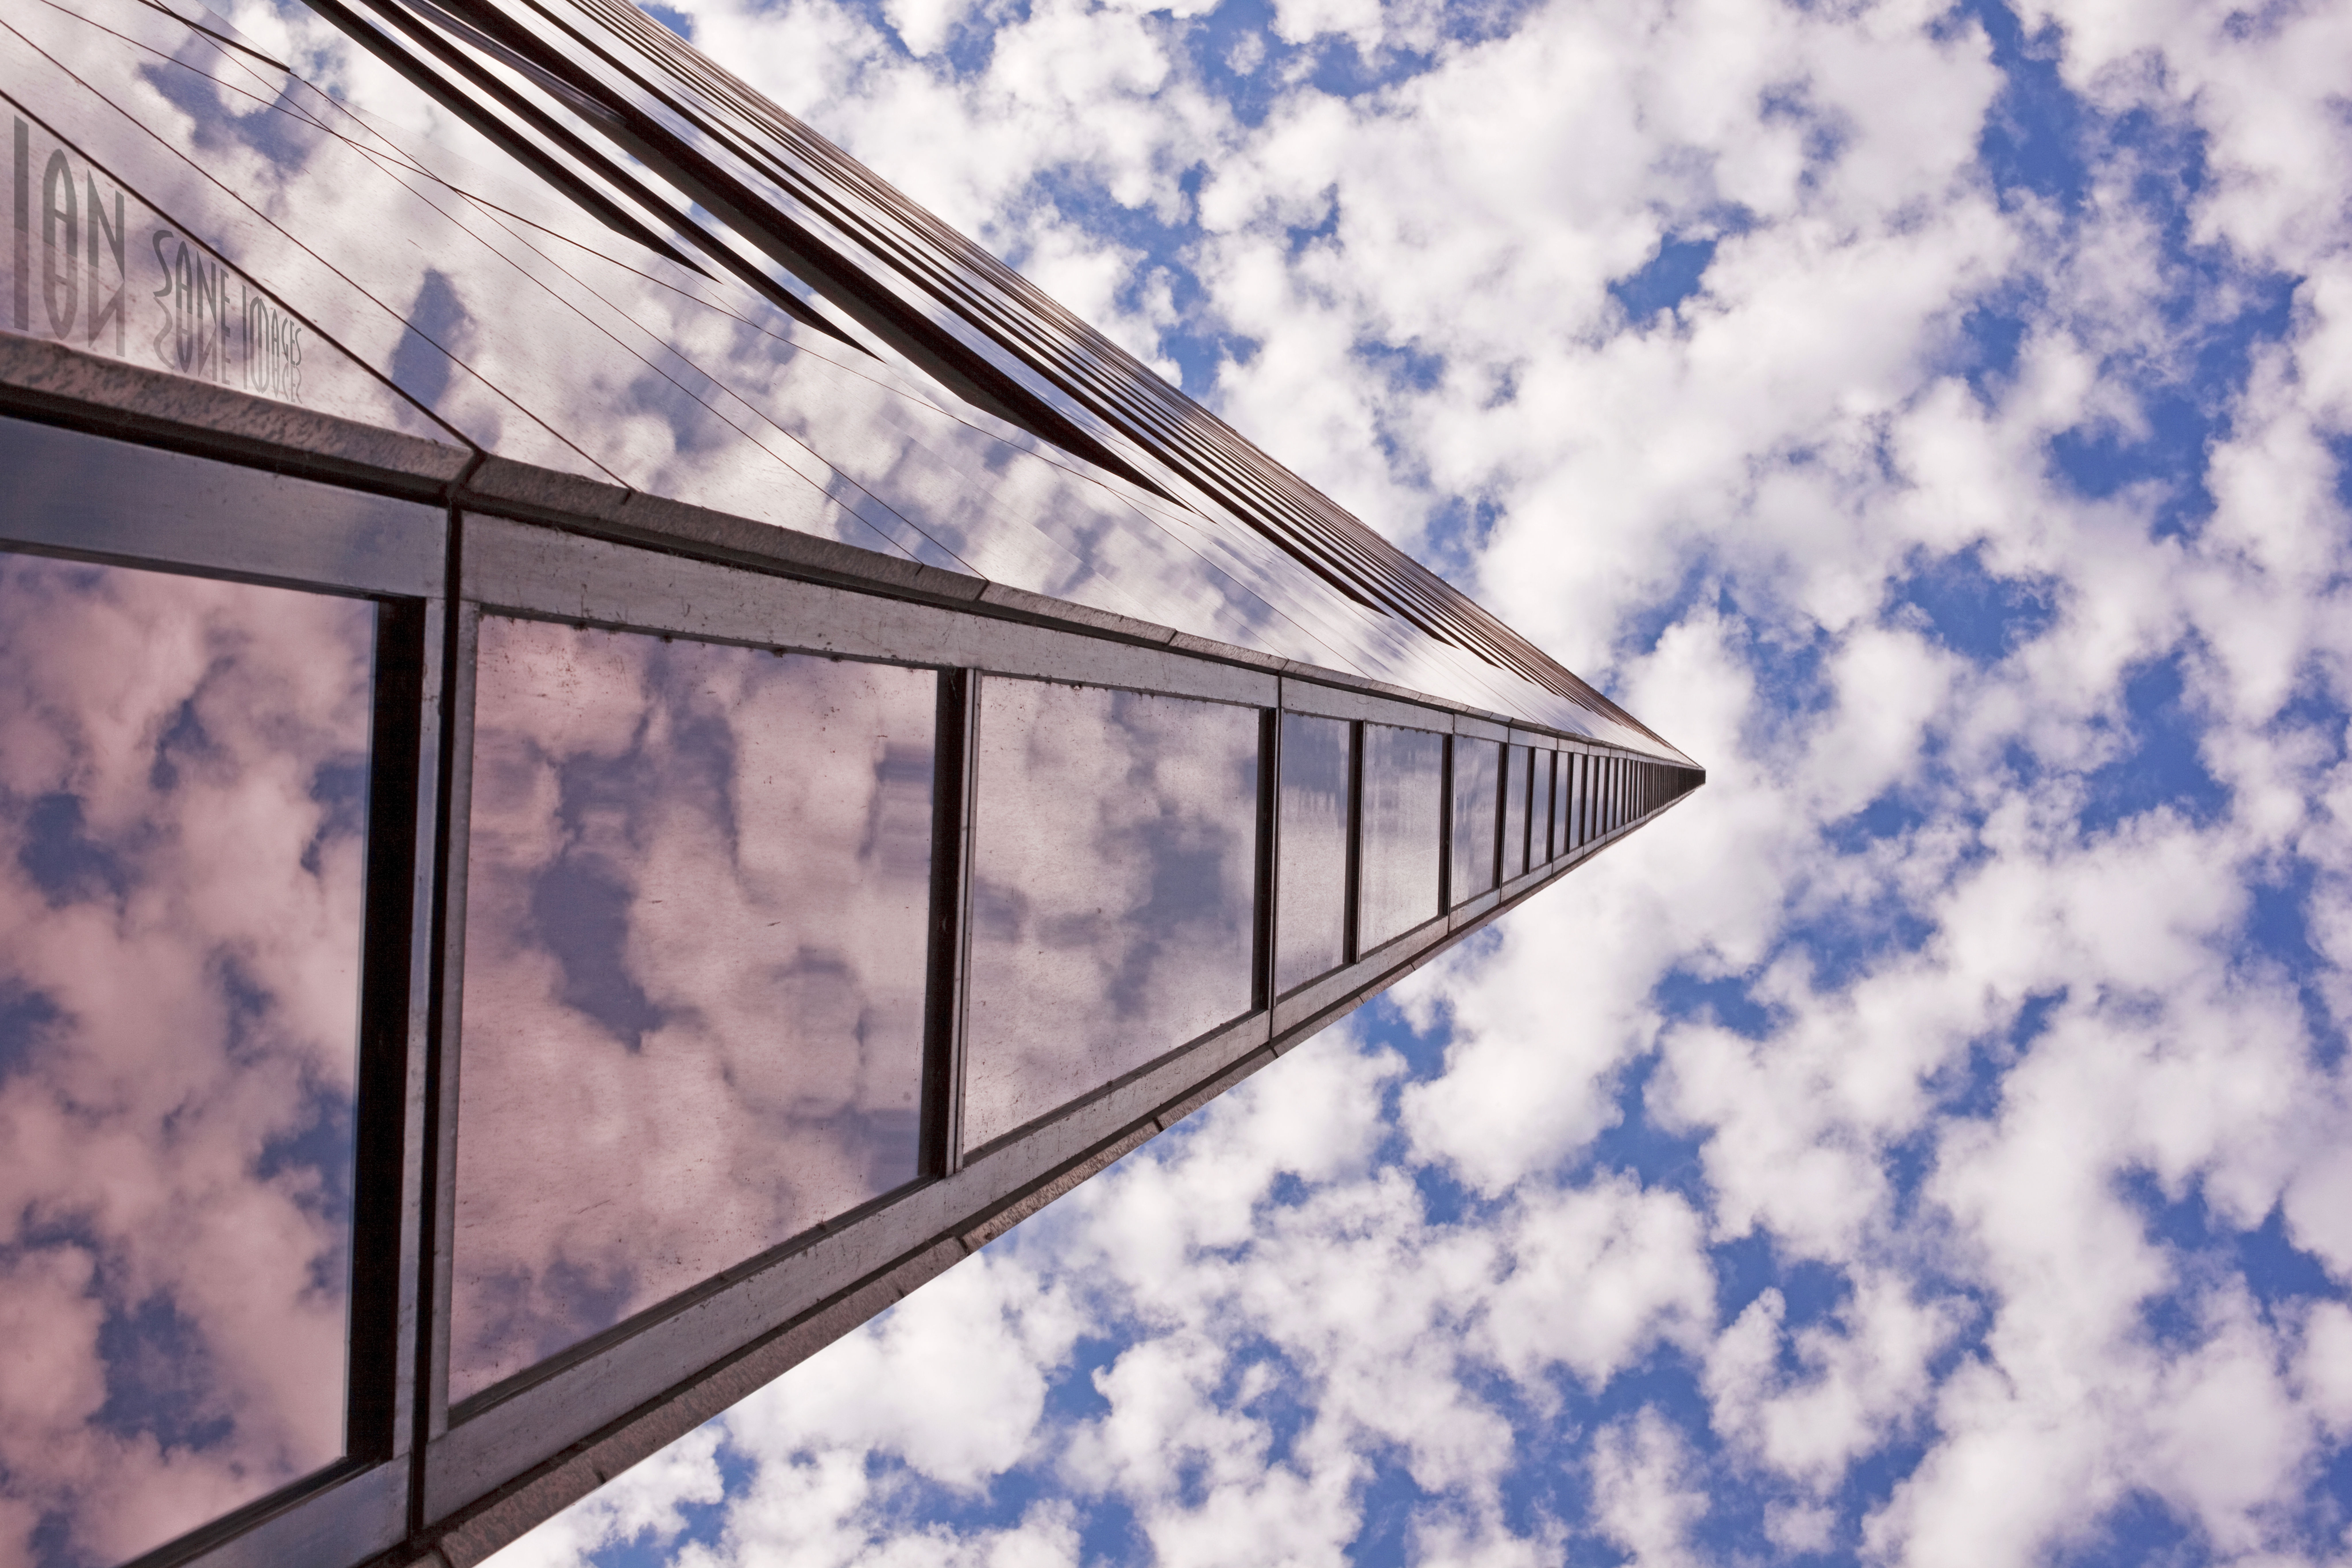
winter, light, cloud, architecture, sky, camera, house, sunlight, window, downtown, ceiling, line, reflection, lens, color, canon, facade, two, blue, lighting, clouds, cool image, avenue, the, f14, under, mark, ii, 5d, images, usm, i, shape, southwest, oregon, portland, ian, sane, ef50mm, burnside, 6th, bigpink, usbancorptower, daylighting, atmosphere of earth